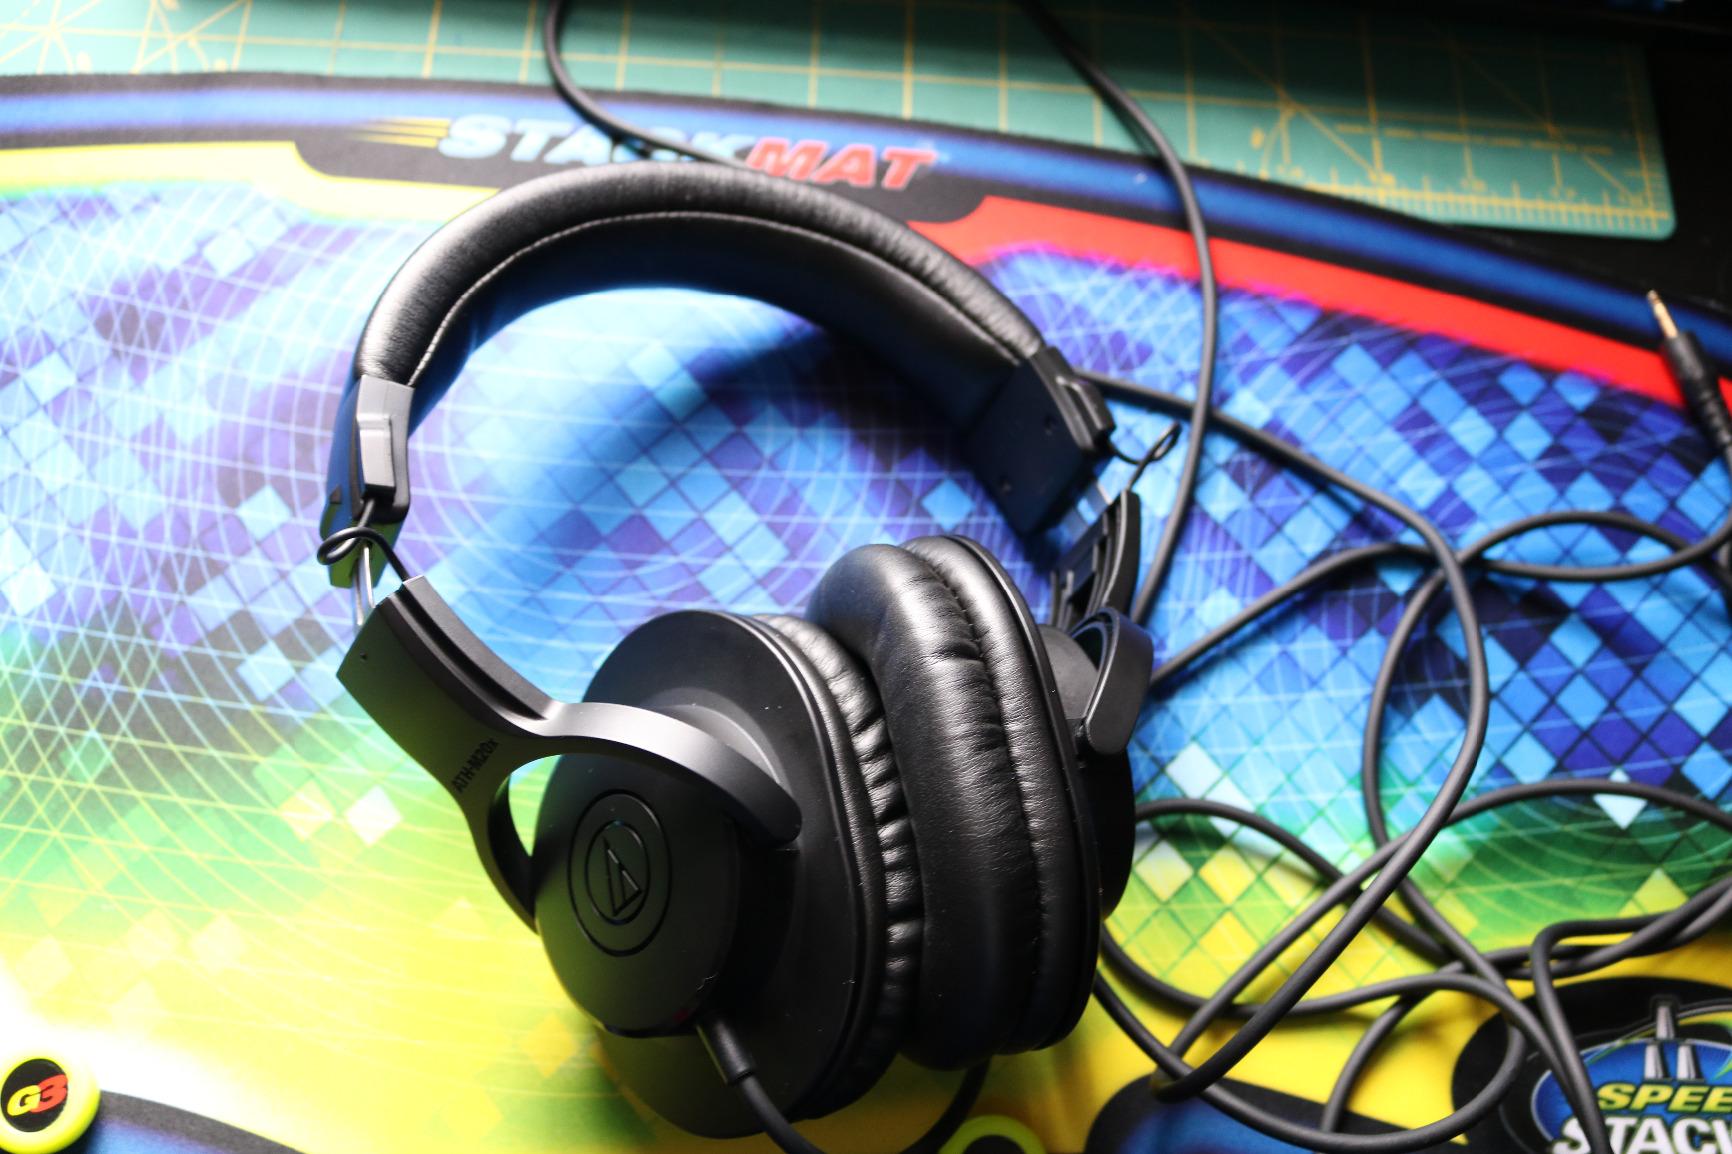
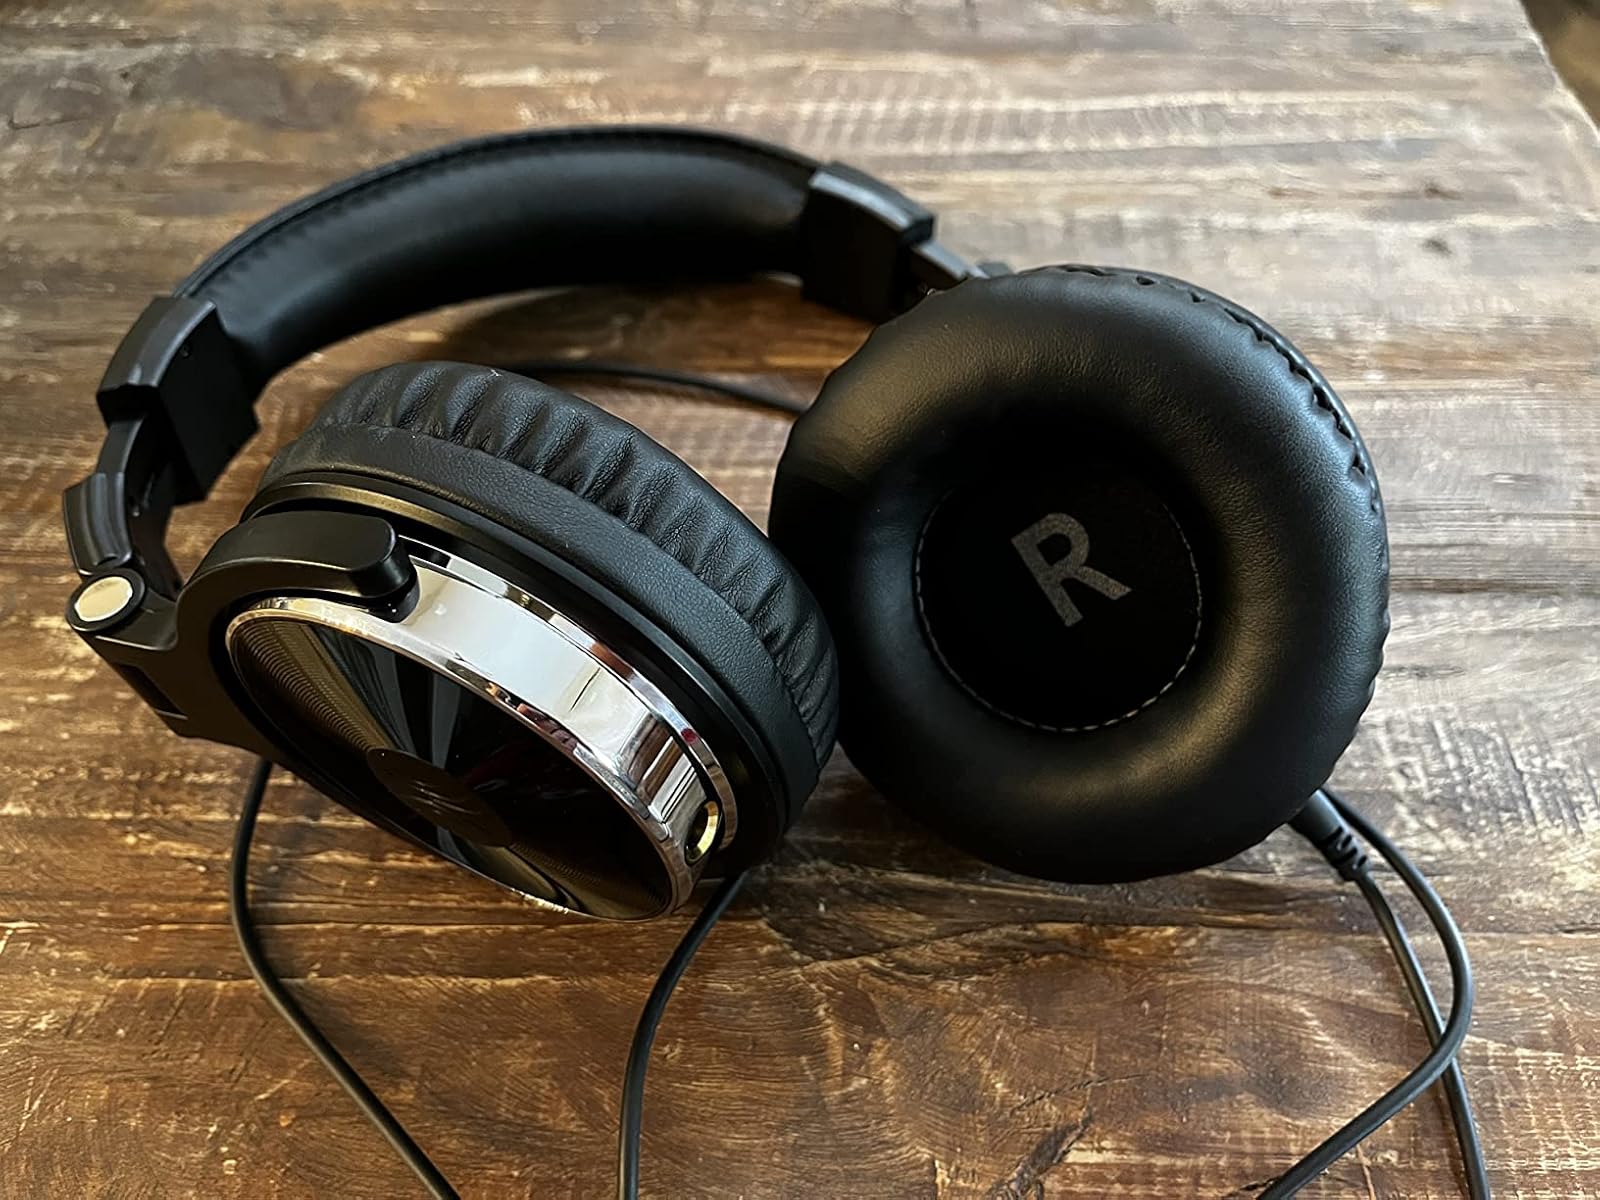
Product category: headphones
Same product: no